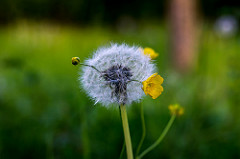
Flower: dandelion